Mamie B. Reese

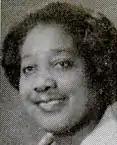
Mamie B. Reese, from a 1968 publication.

Mamie Bynes Reese (September 3, 1911 – December 15, 1997) was an American clubwoman, college professor, and Georgia state official.